Camp Letterman

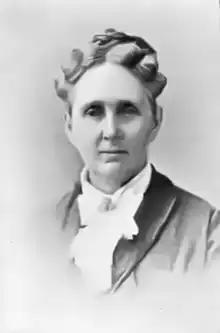
Anna Morris Holstein served as matron-in-chief.

One of those who provided other services was Rebecca Lane Pennypacker Price who, as a member of the Phoenixville Union Relief Society, had been involved in relief efforts since the beginning of the war, recruiting women to sew and knit clothing items for Union troops, organizing financial and other types of donation drives, and personally delivering supplies to troops thanks to the help of a travel pass that was issued to her by Pennsylvania Governor Andrew Gregg Curtin. She then progressed on to provide nursing care at various Union hospitals, where she became acquainted with, and respected by, several military physicians. Initially partnering with members of her relief society and the Christian Commission to collect and transport supplies to Gettysburg following the battle, she quickly became a helper to the Union's ambulance corps, providing comfort to men who were awaiting transport from battle sites, helping to distract those awaiting amputation and other surgical procedures, and writing letters on behalf of dying soldiers who wanted to transmit their final thoughts and to their families. As physicians she knew from previous battlefield assignments came to realize that she was on site at Letterman, she increasingly became involved with caring for hopeless medical cases, rendering end-of-life care to men from both sides of the conflict who were too grievously wounded to survive their injuries.